Chelsea Quinn Yarbro

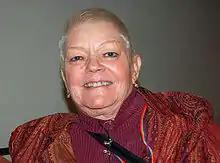
Chelsea Quinn Yarbro in 2009

Chelsea Quinn Yarbro (born September 15, 1942) is an American writer. She is known for her series of historical horror novels about the vampire Count Saint-Germain.